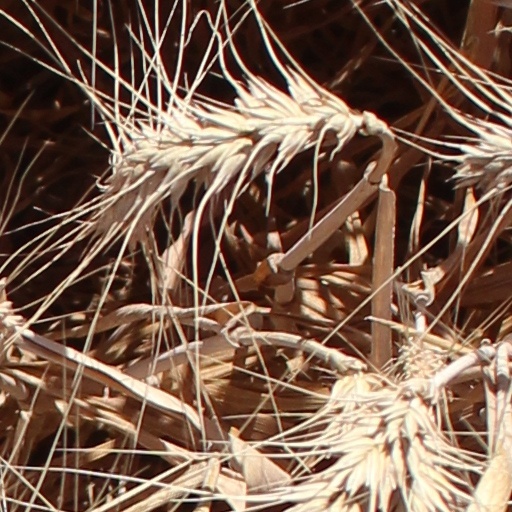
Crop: wheat